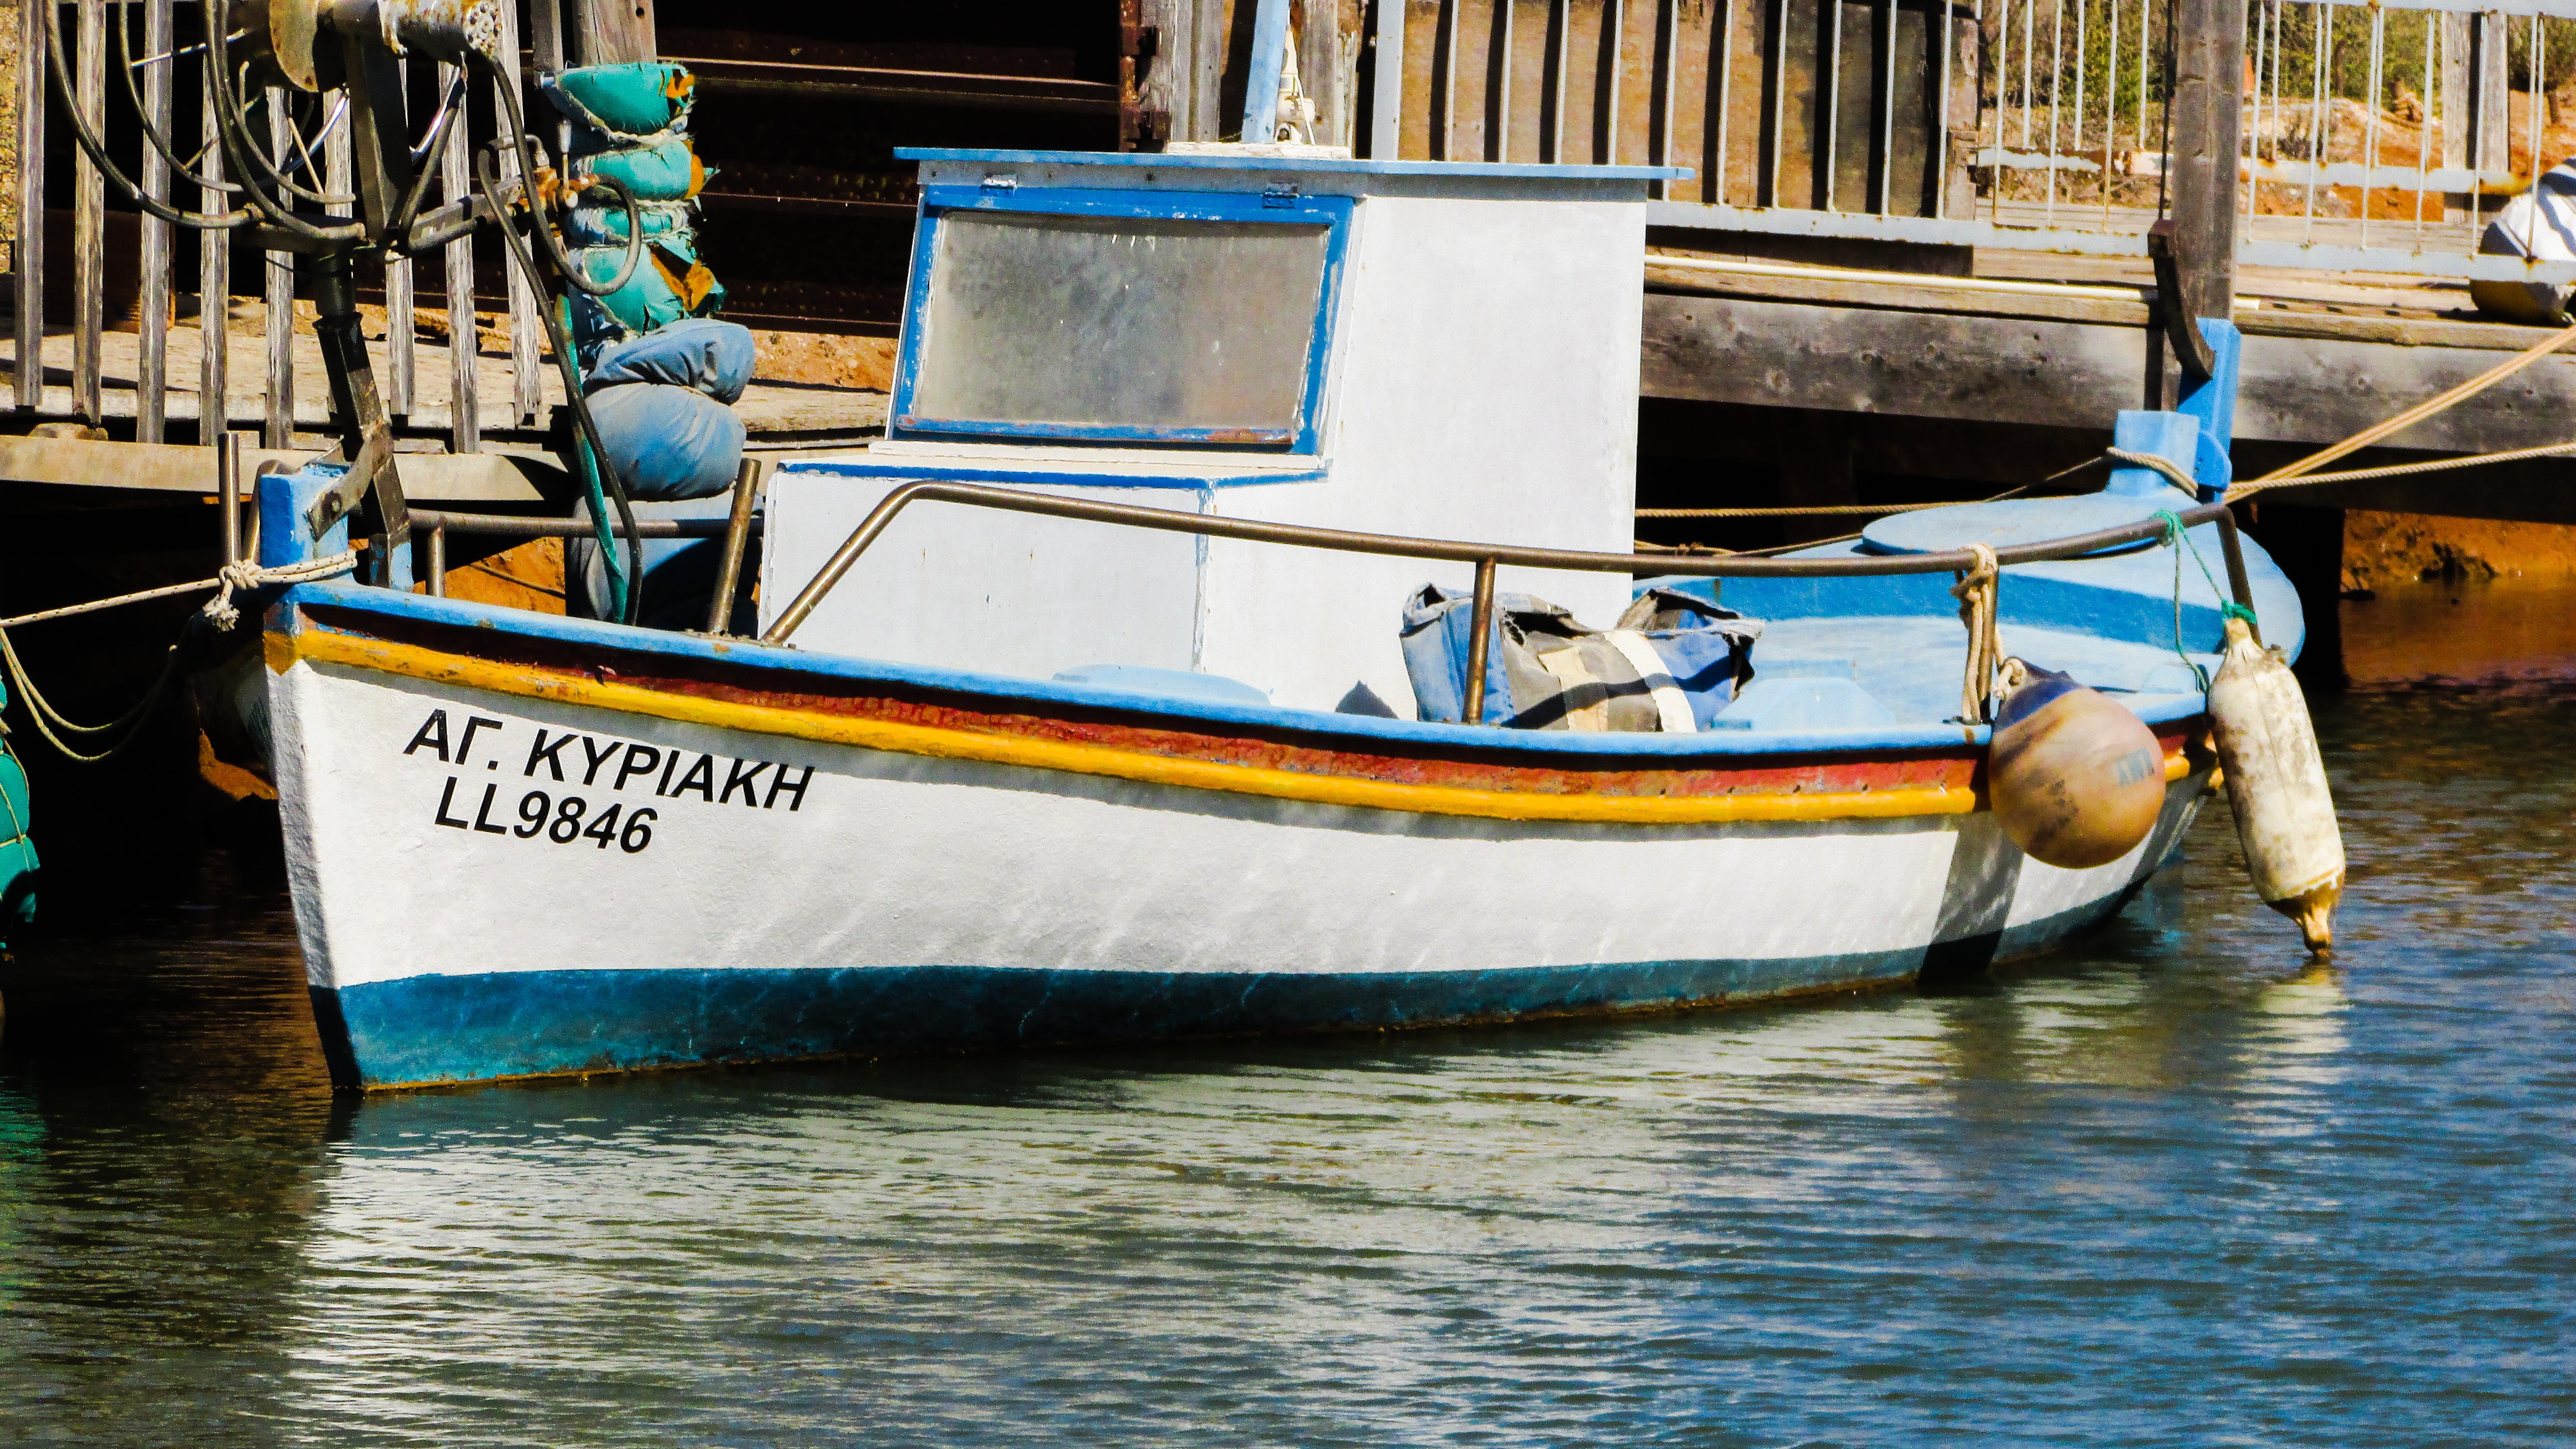
boat, vehicle, waterway, fishing boat, boating, gondola, watercraft, cyprus, fishing vessel, fishing shelter, watercraft rowing, potamos liopetri